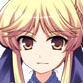
Portrait style: Anime Portrait